Fluorescent lamp

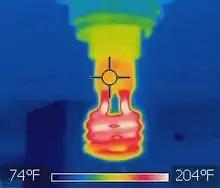
Thermal image of a helical fluorescent lamp

Fluorescent lamps are negative differential resistance devices, so as more current flows through them, the electrical resistance of the fluorescent lamp drops, allowing for even more current to flow. Connected directly to a constant-voltage power supply, a fluorescent lamp would rapidly self-destruct because of the uncontrolled current flow. To prevent this, fluorescent lamps must use a ballast to regulate the current flow through the lamp.